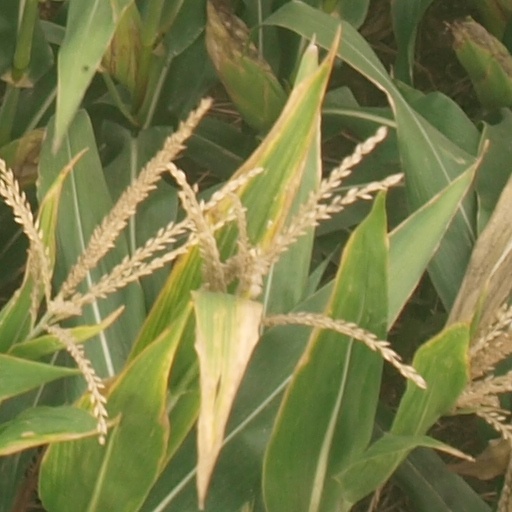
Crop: maize; corn